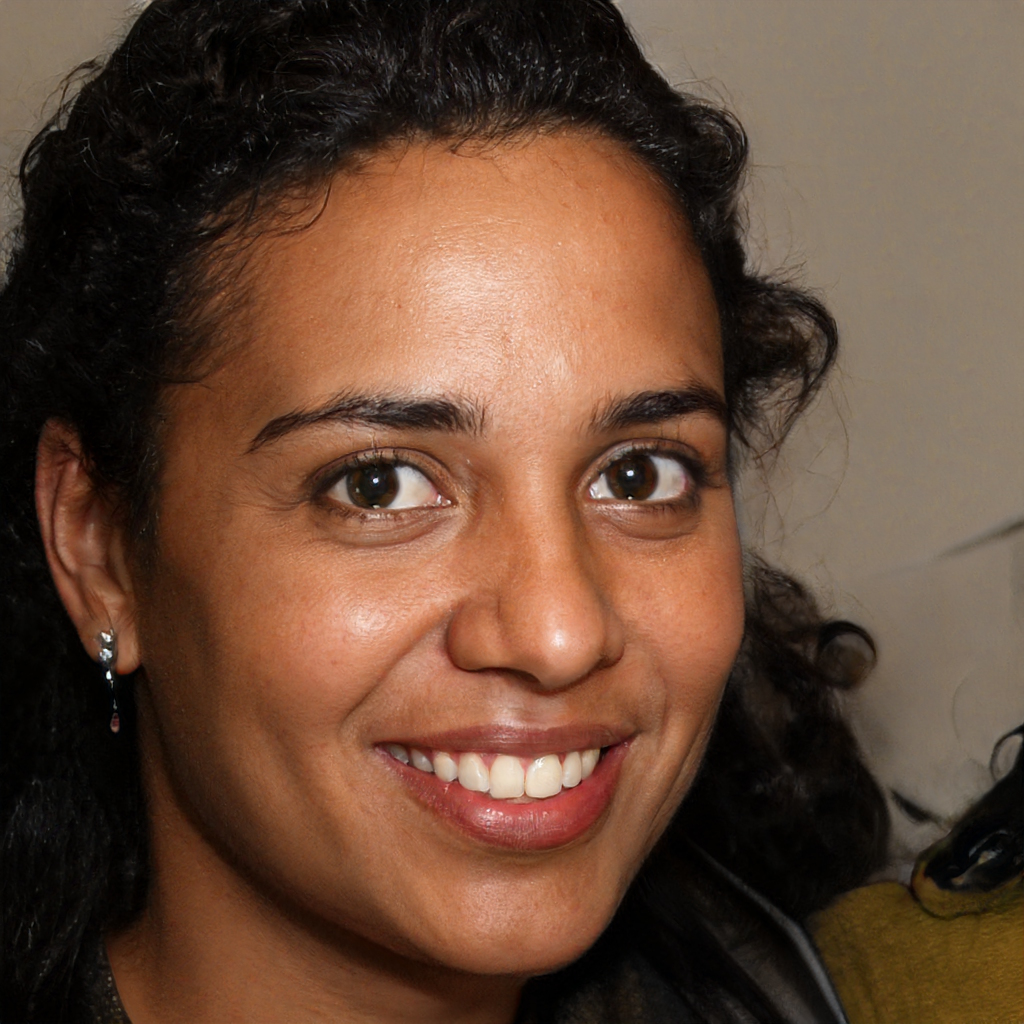
Gender: Female